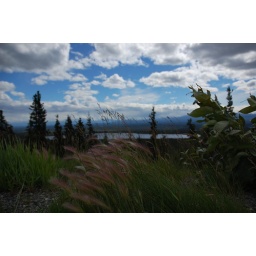
Sweet grass in AK it is purple and red in the wind